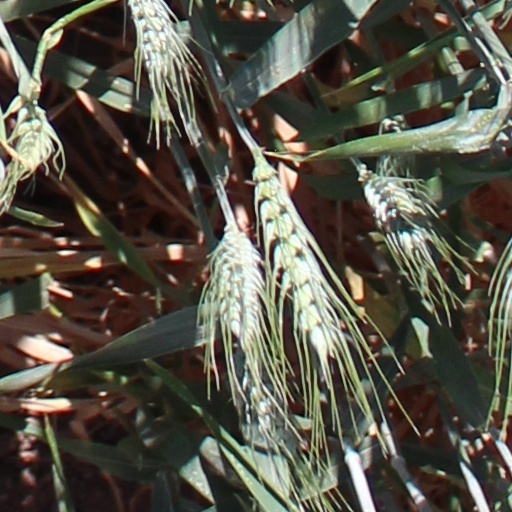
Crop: wheat